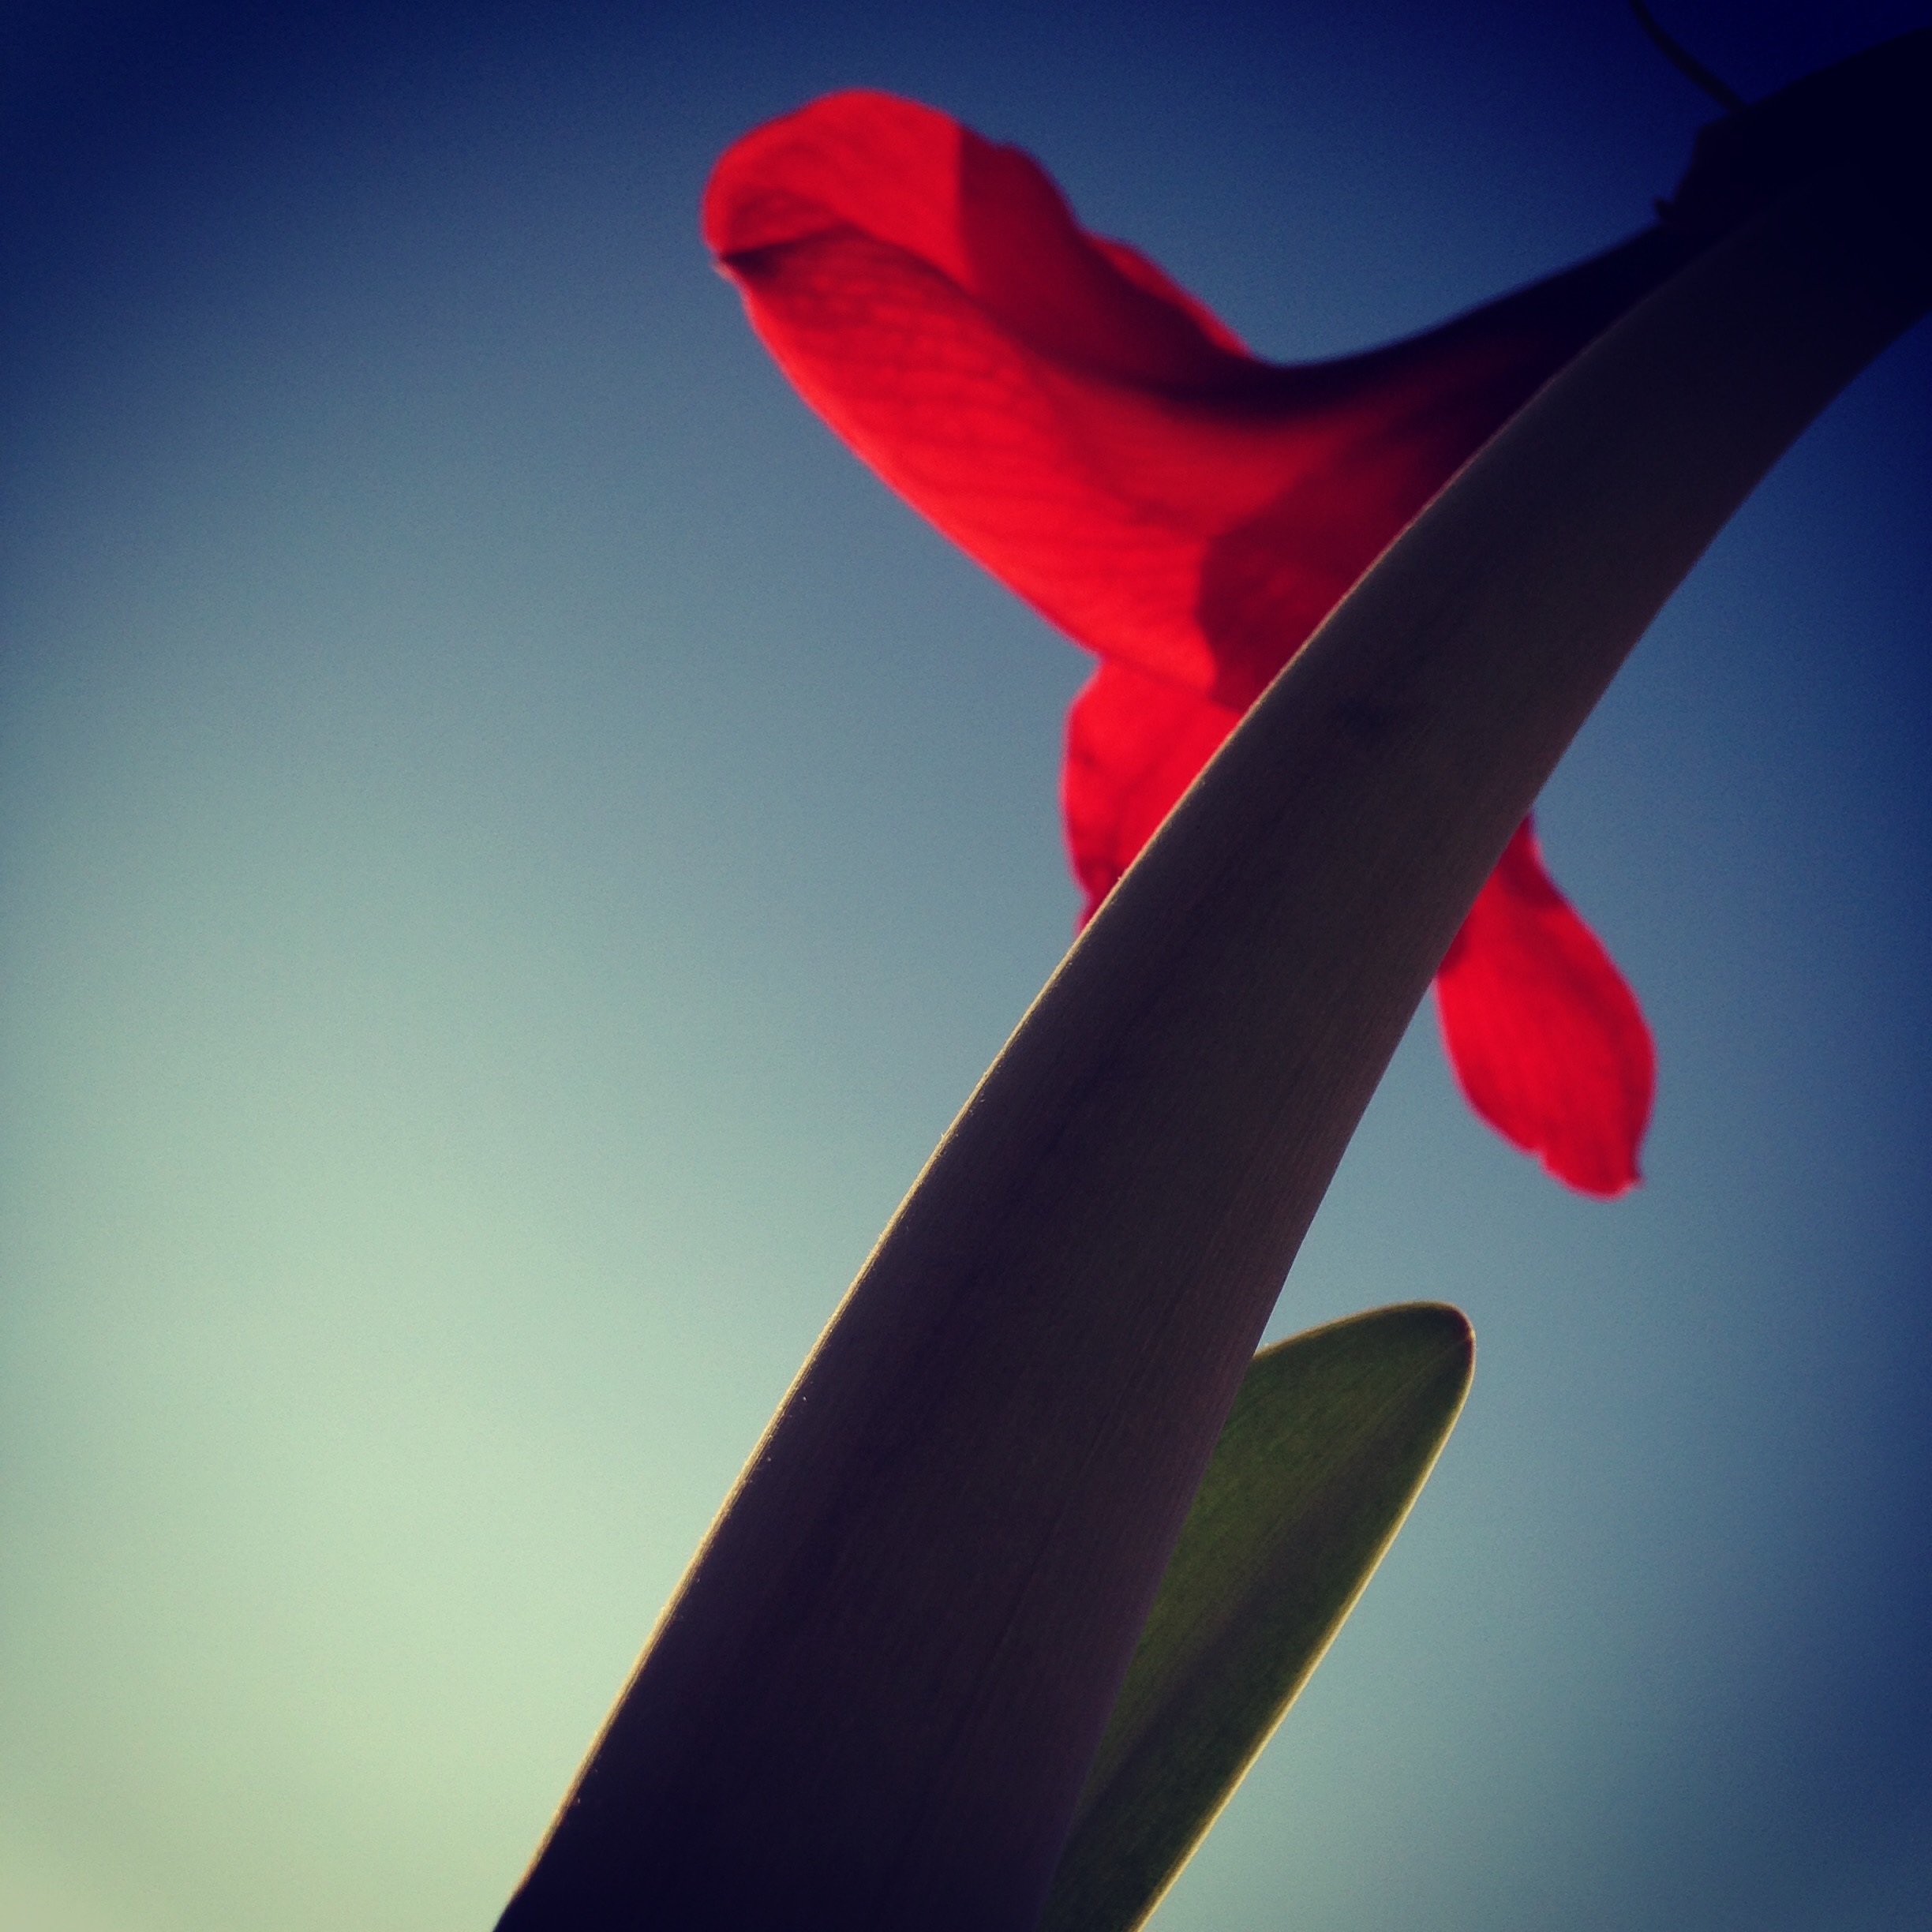
hand, light, plant, sky, leaf, flower, petal, reflection, red, color, blue, close up, shape, macro photography, atmosphere of earth